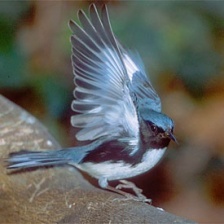
Species: BLACK THROATED WARBLER
Scientific name: SETOPHAGA CAERULESCENS